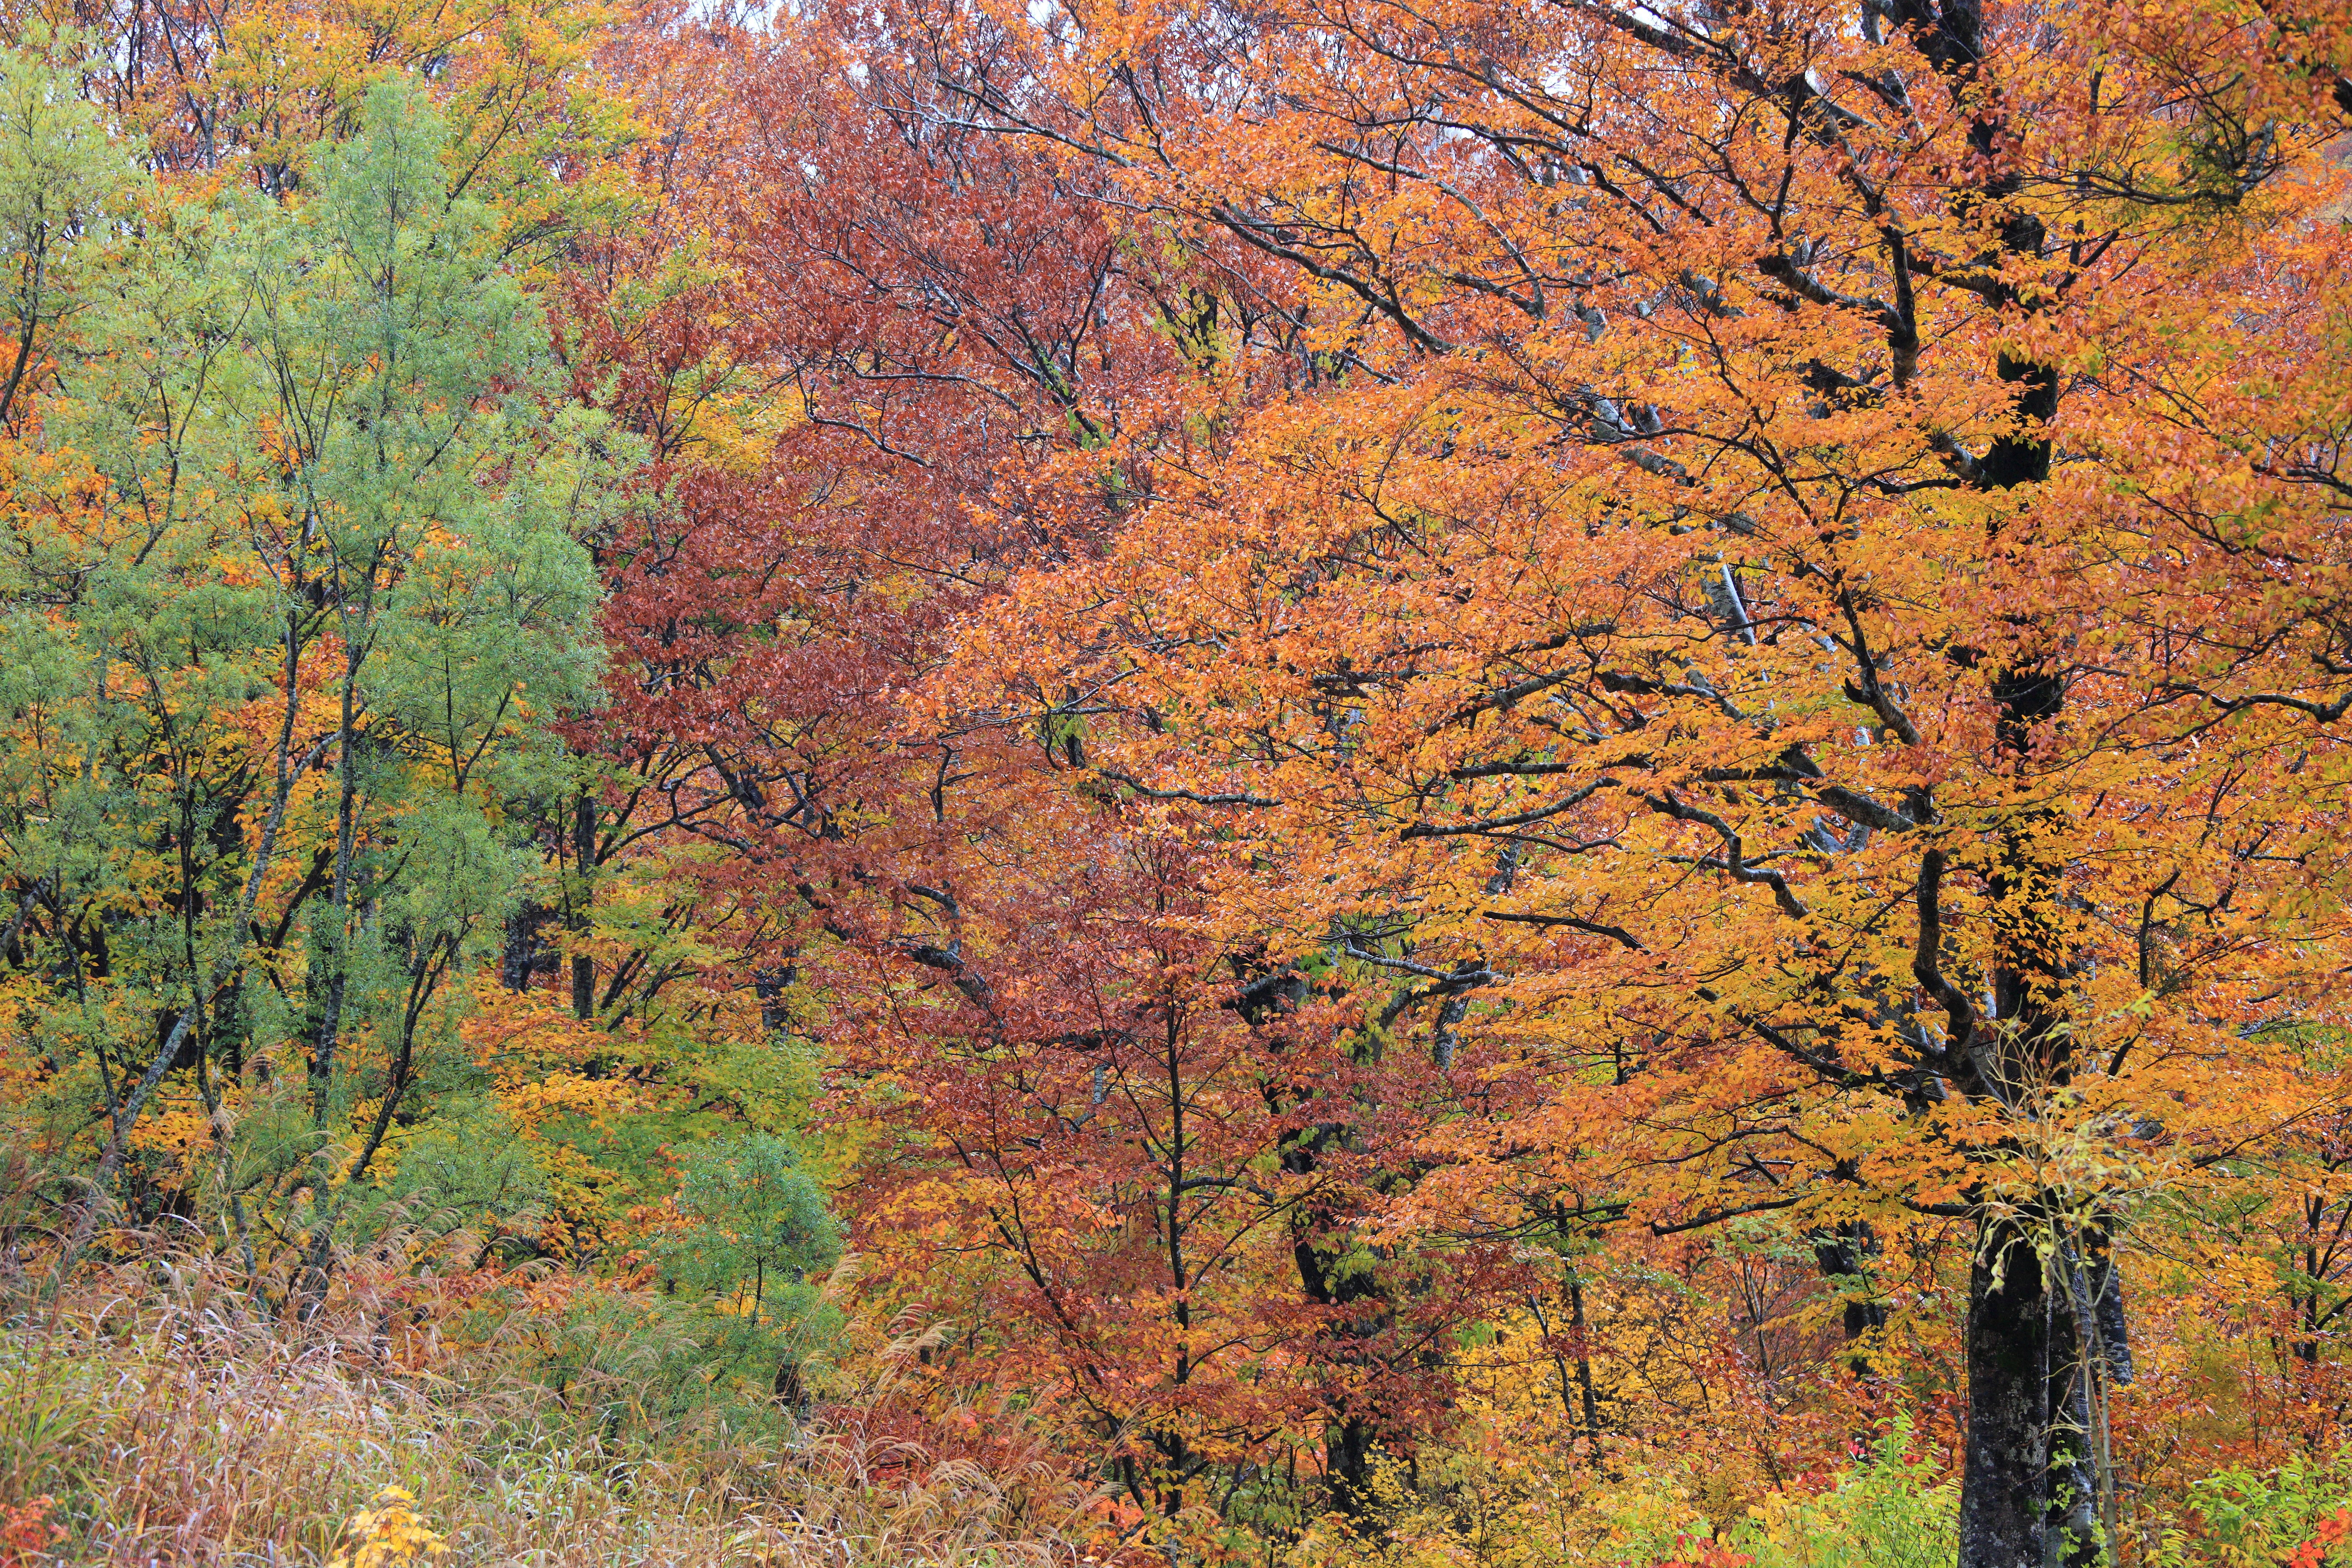
tree, forest, plant, leaf, high, autumn, season, maple tree, deciduous, 5d, hires, woodland, markii, larch, ecosystem, hi, res, resolution, giap, biome, woody plant, temperate broadleaf and mixed forest, land plant